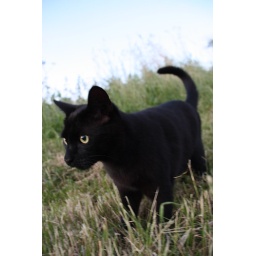
cat by river